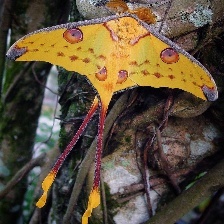
Species: COMET MOTH